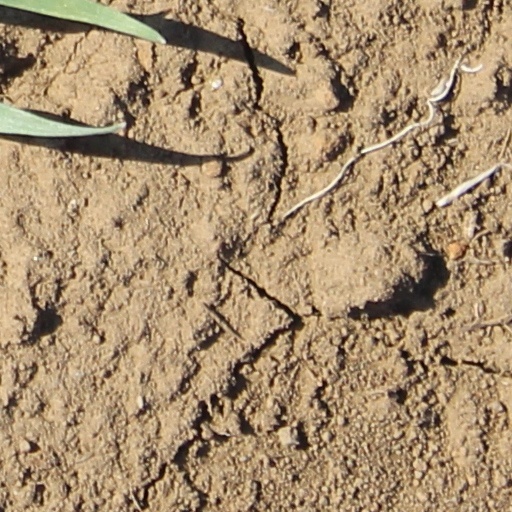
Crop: wheat